Ian Roberts (painter)

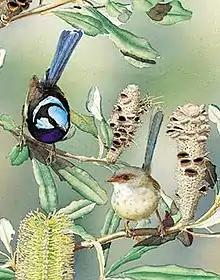
The superb fairywren ("Malurus cyaneus") as painted by Ian Roberts

Ian Thomas Roberts (born 1952, Blyth, South Australia) is a nationally recognised Australian bird and native vegetation painter. He is also a co-director, with his wife Narelle, of the Medika Gallery (Blyth).